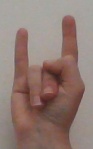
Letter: la